Gillet

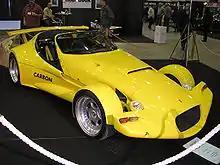
1994 Gillet Vertigo Mk 1

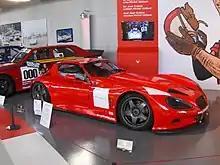
2013 Vertigo .5 Spirit with the 4.2-litre Ferrari/Maserati V8

Tony Gillet was a successful racing driver, winning the Belgian hill-climb championship in 1979 and 1980 and competing in two Dakar Rallies. In 1982 he became the Belgian importer for Donkervoort, a Dutch Lotus Super Seven-styled car. In January 1990 he broke the 0 to record for production cars with a time of 3.85 seconds in a specially modified Donkervoort. The Vertigo held the 0–100 km/h record for production cars at 3.1 seconds, but this has since been broken.